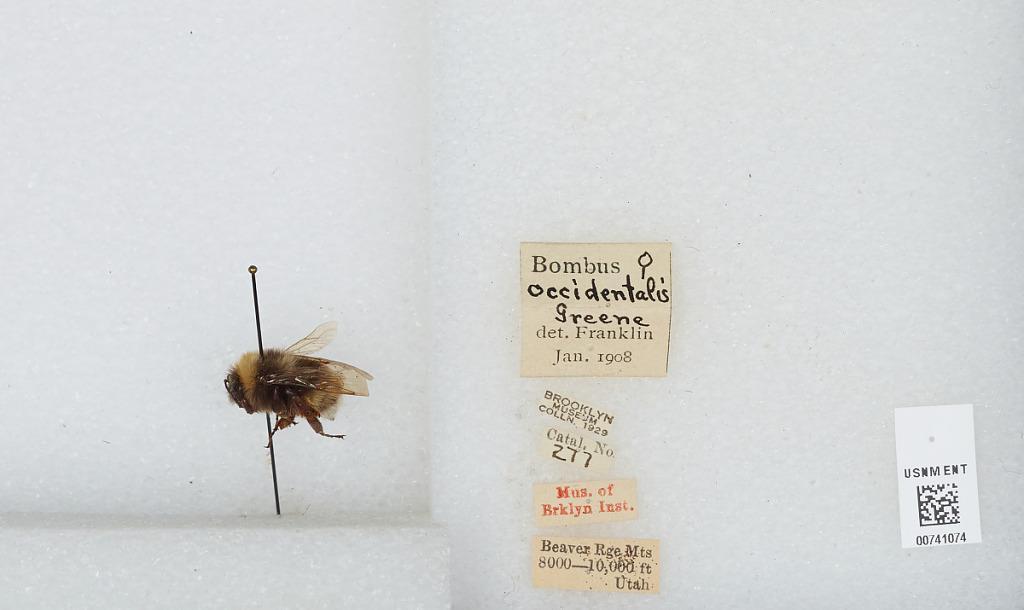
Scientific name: Bombus (Bombus) occidentalis Greene
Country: United States
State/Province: Utah
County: Beaver
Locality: Beaver Ridge Mountains
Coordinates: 38.1536, -112.611
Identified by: Franklin